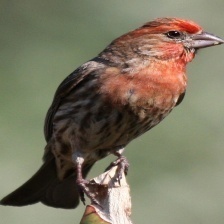
Species: HOUSE FINCH
Scientific name: HAEMORHOUS MEXICANUS
ImageNet parent category: house_finch